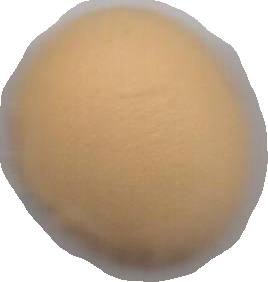
Variety: Dega